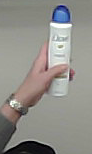
Product: dove_spray